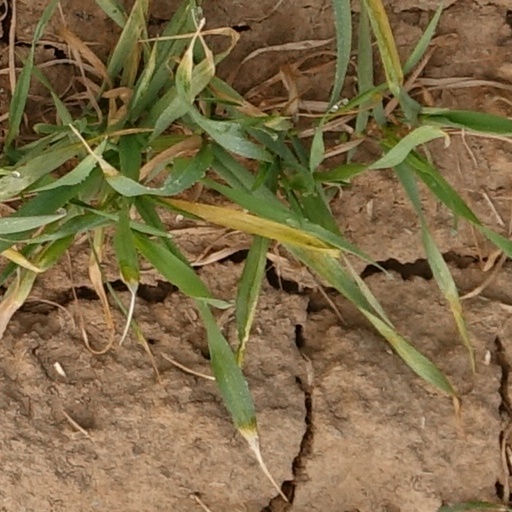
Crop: wheat